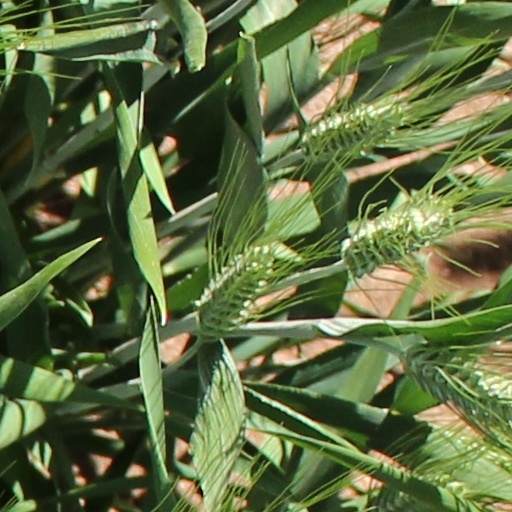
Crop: wheat